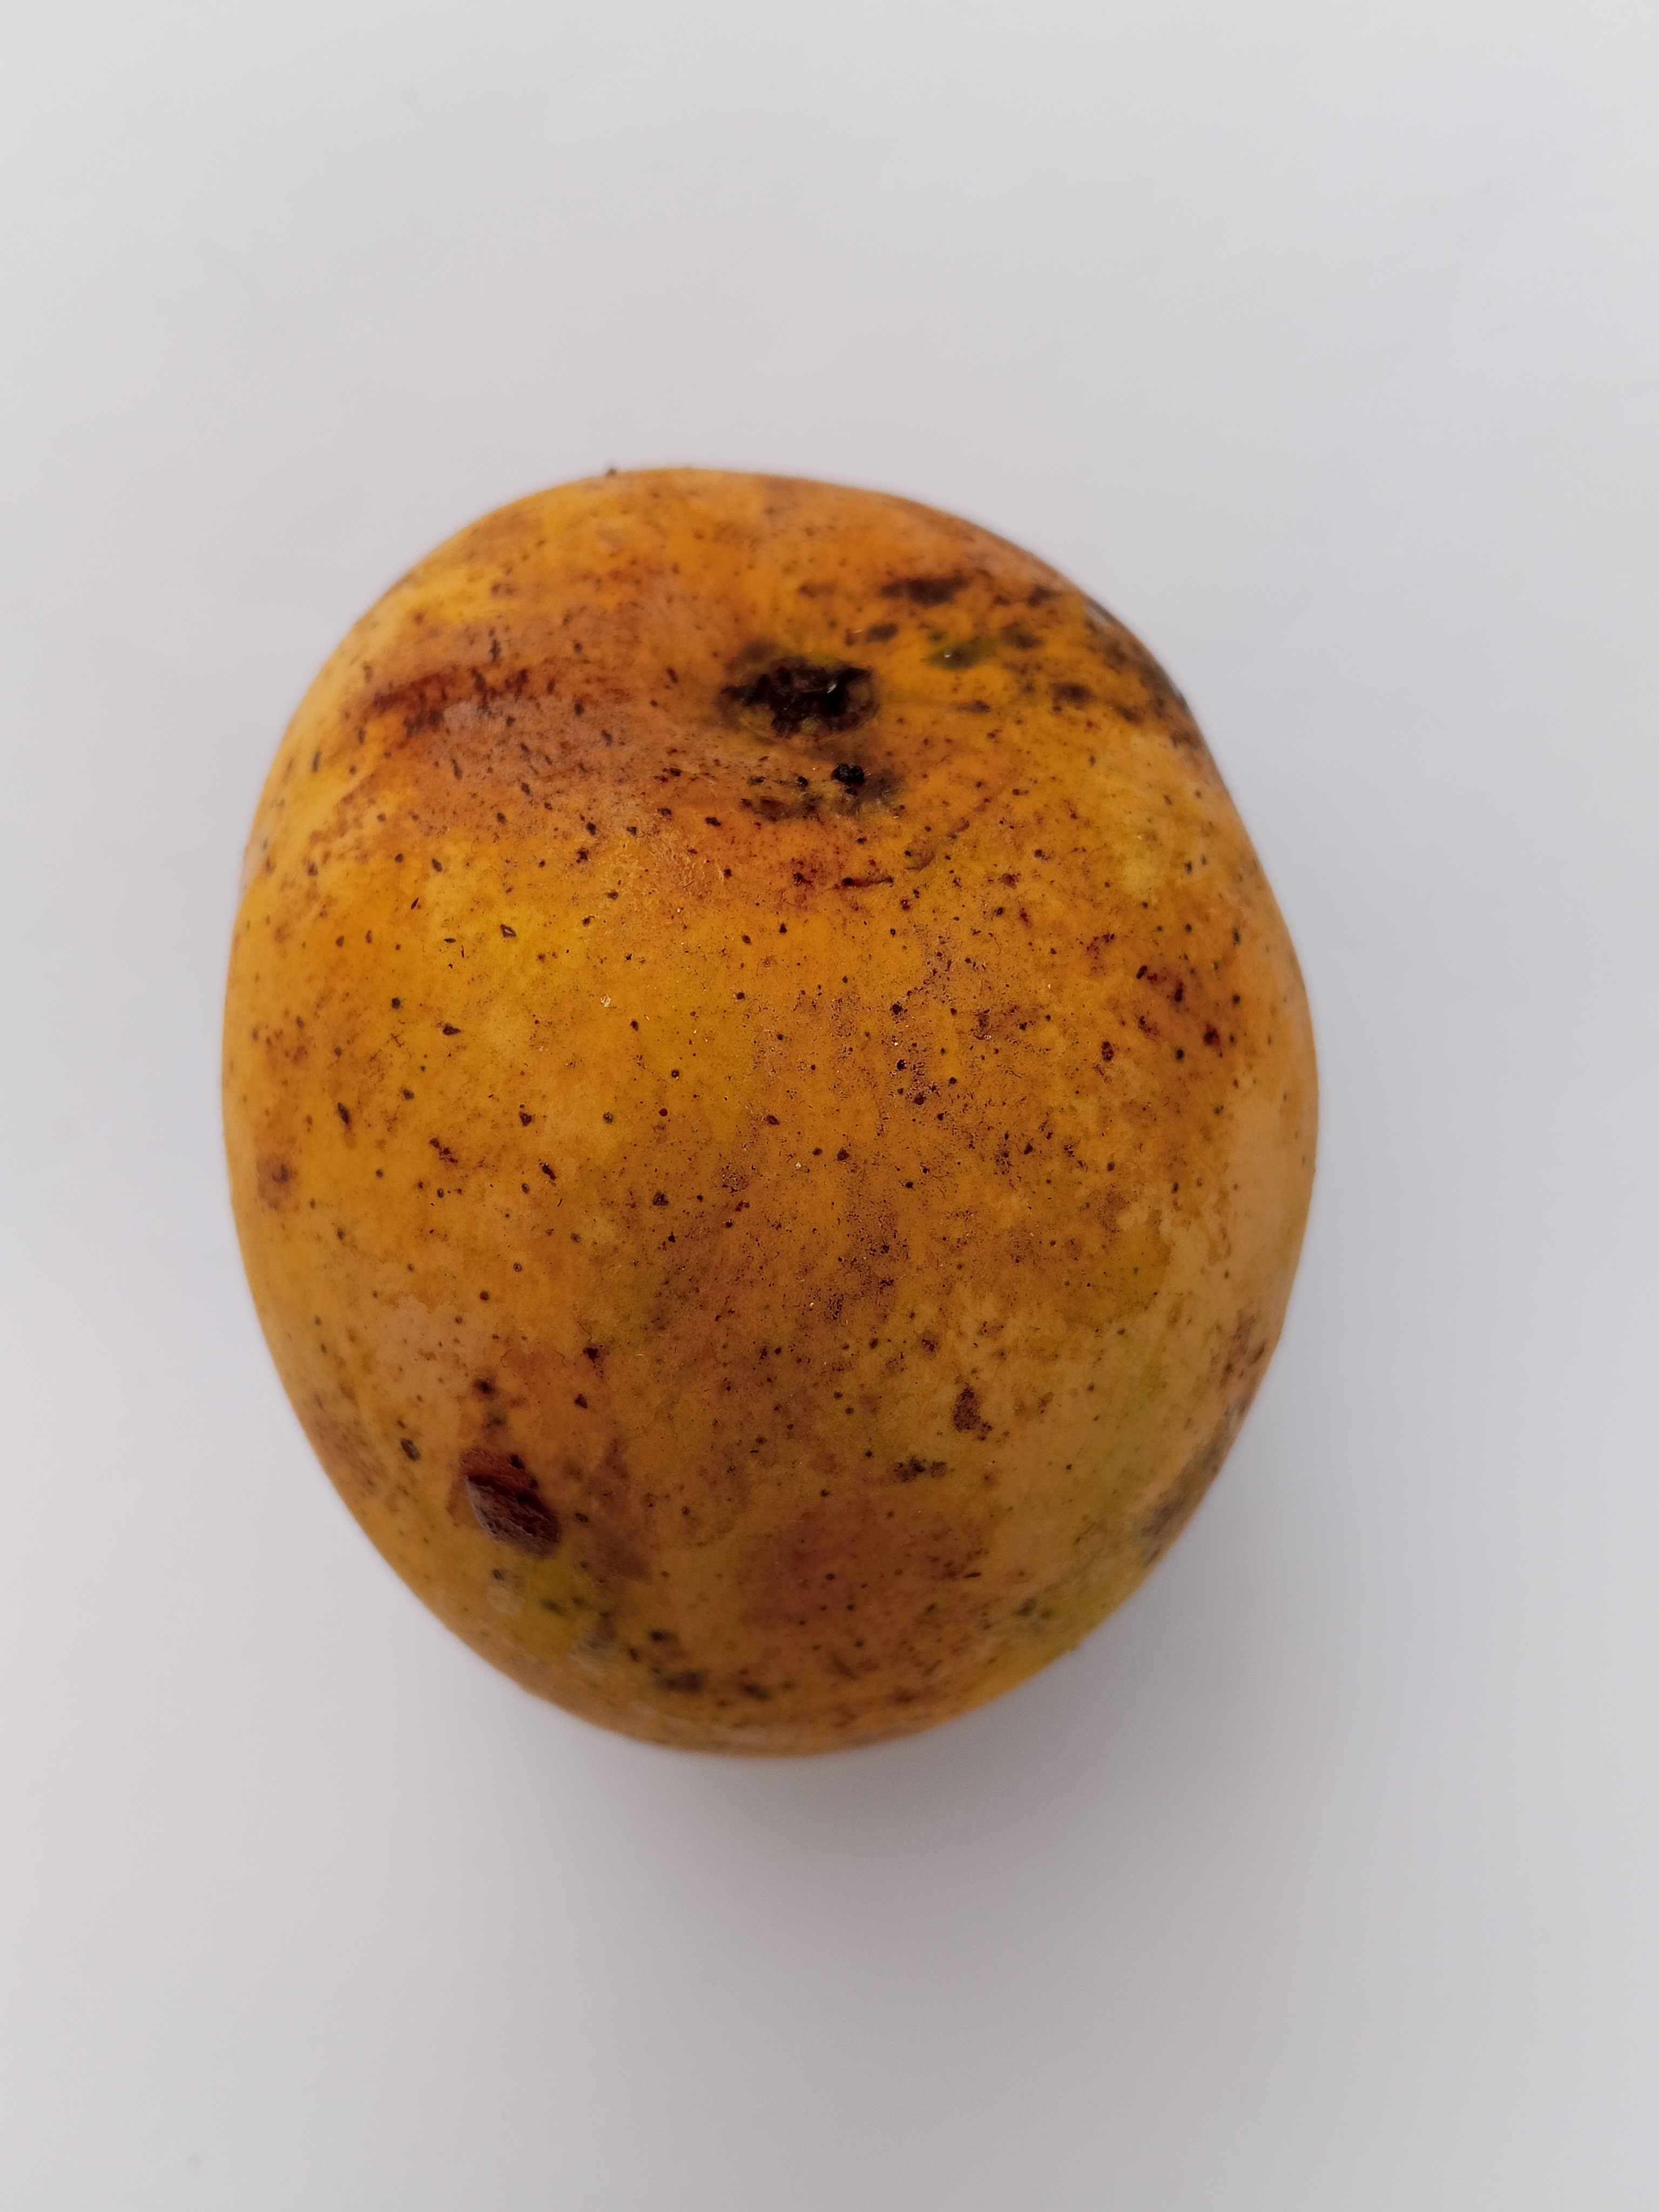
Mango variety: Sundari